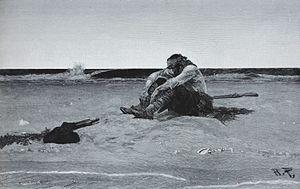
Le maronnage désigne l'acte d'abandonner quelqu'un dans un endroit inhabité, tel une île déserte ou un banc de sable. Le terme est apparu autour de l'année 1709 et est un dérivé du mot maroon, un mot désignant un esclave fugitif.